Satu Vänskä

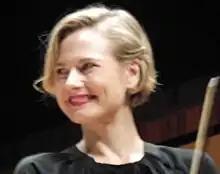
Satu Vänskä, 2018

Vänskä was born to a Finnish family in the Kinki region of Japan, where she took her first violin lessons at the age of three. Her family moved back to Finland in 1989 and she continued her studies with Pertti Sutinen at the Lahti Conservatorium and the Sibelius Academy. At the age of 11 Vänskä was selected for the Kuhmo Violin School in Finland, a special institution for talented young violinists where she attended master classes with Ilya Grubert, Zinaida Gilels and Pavel Vernikov and had the opportunity to perform at the Kuhmo Chamber Music Festival with the Kuhmo Virtuosi Chamber Orchestra.